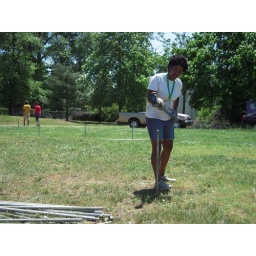
Michelle pounding in ground stakes, the first step in building a high tunnel.